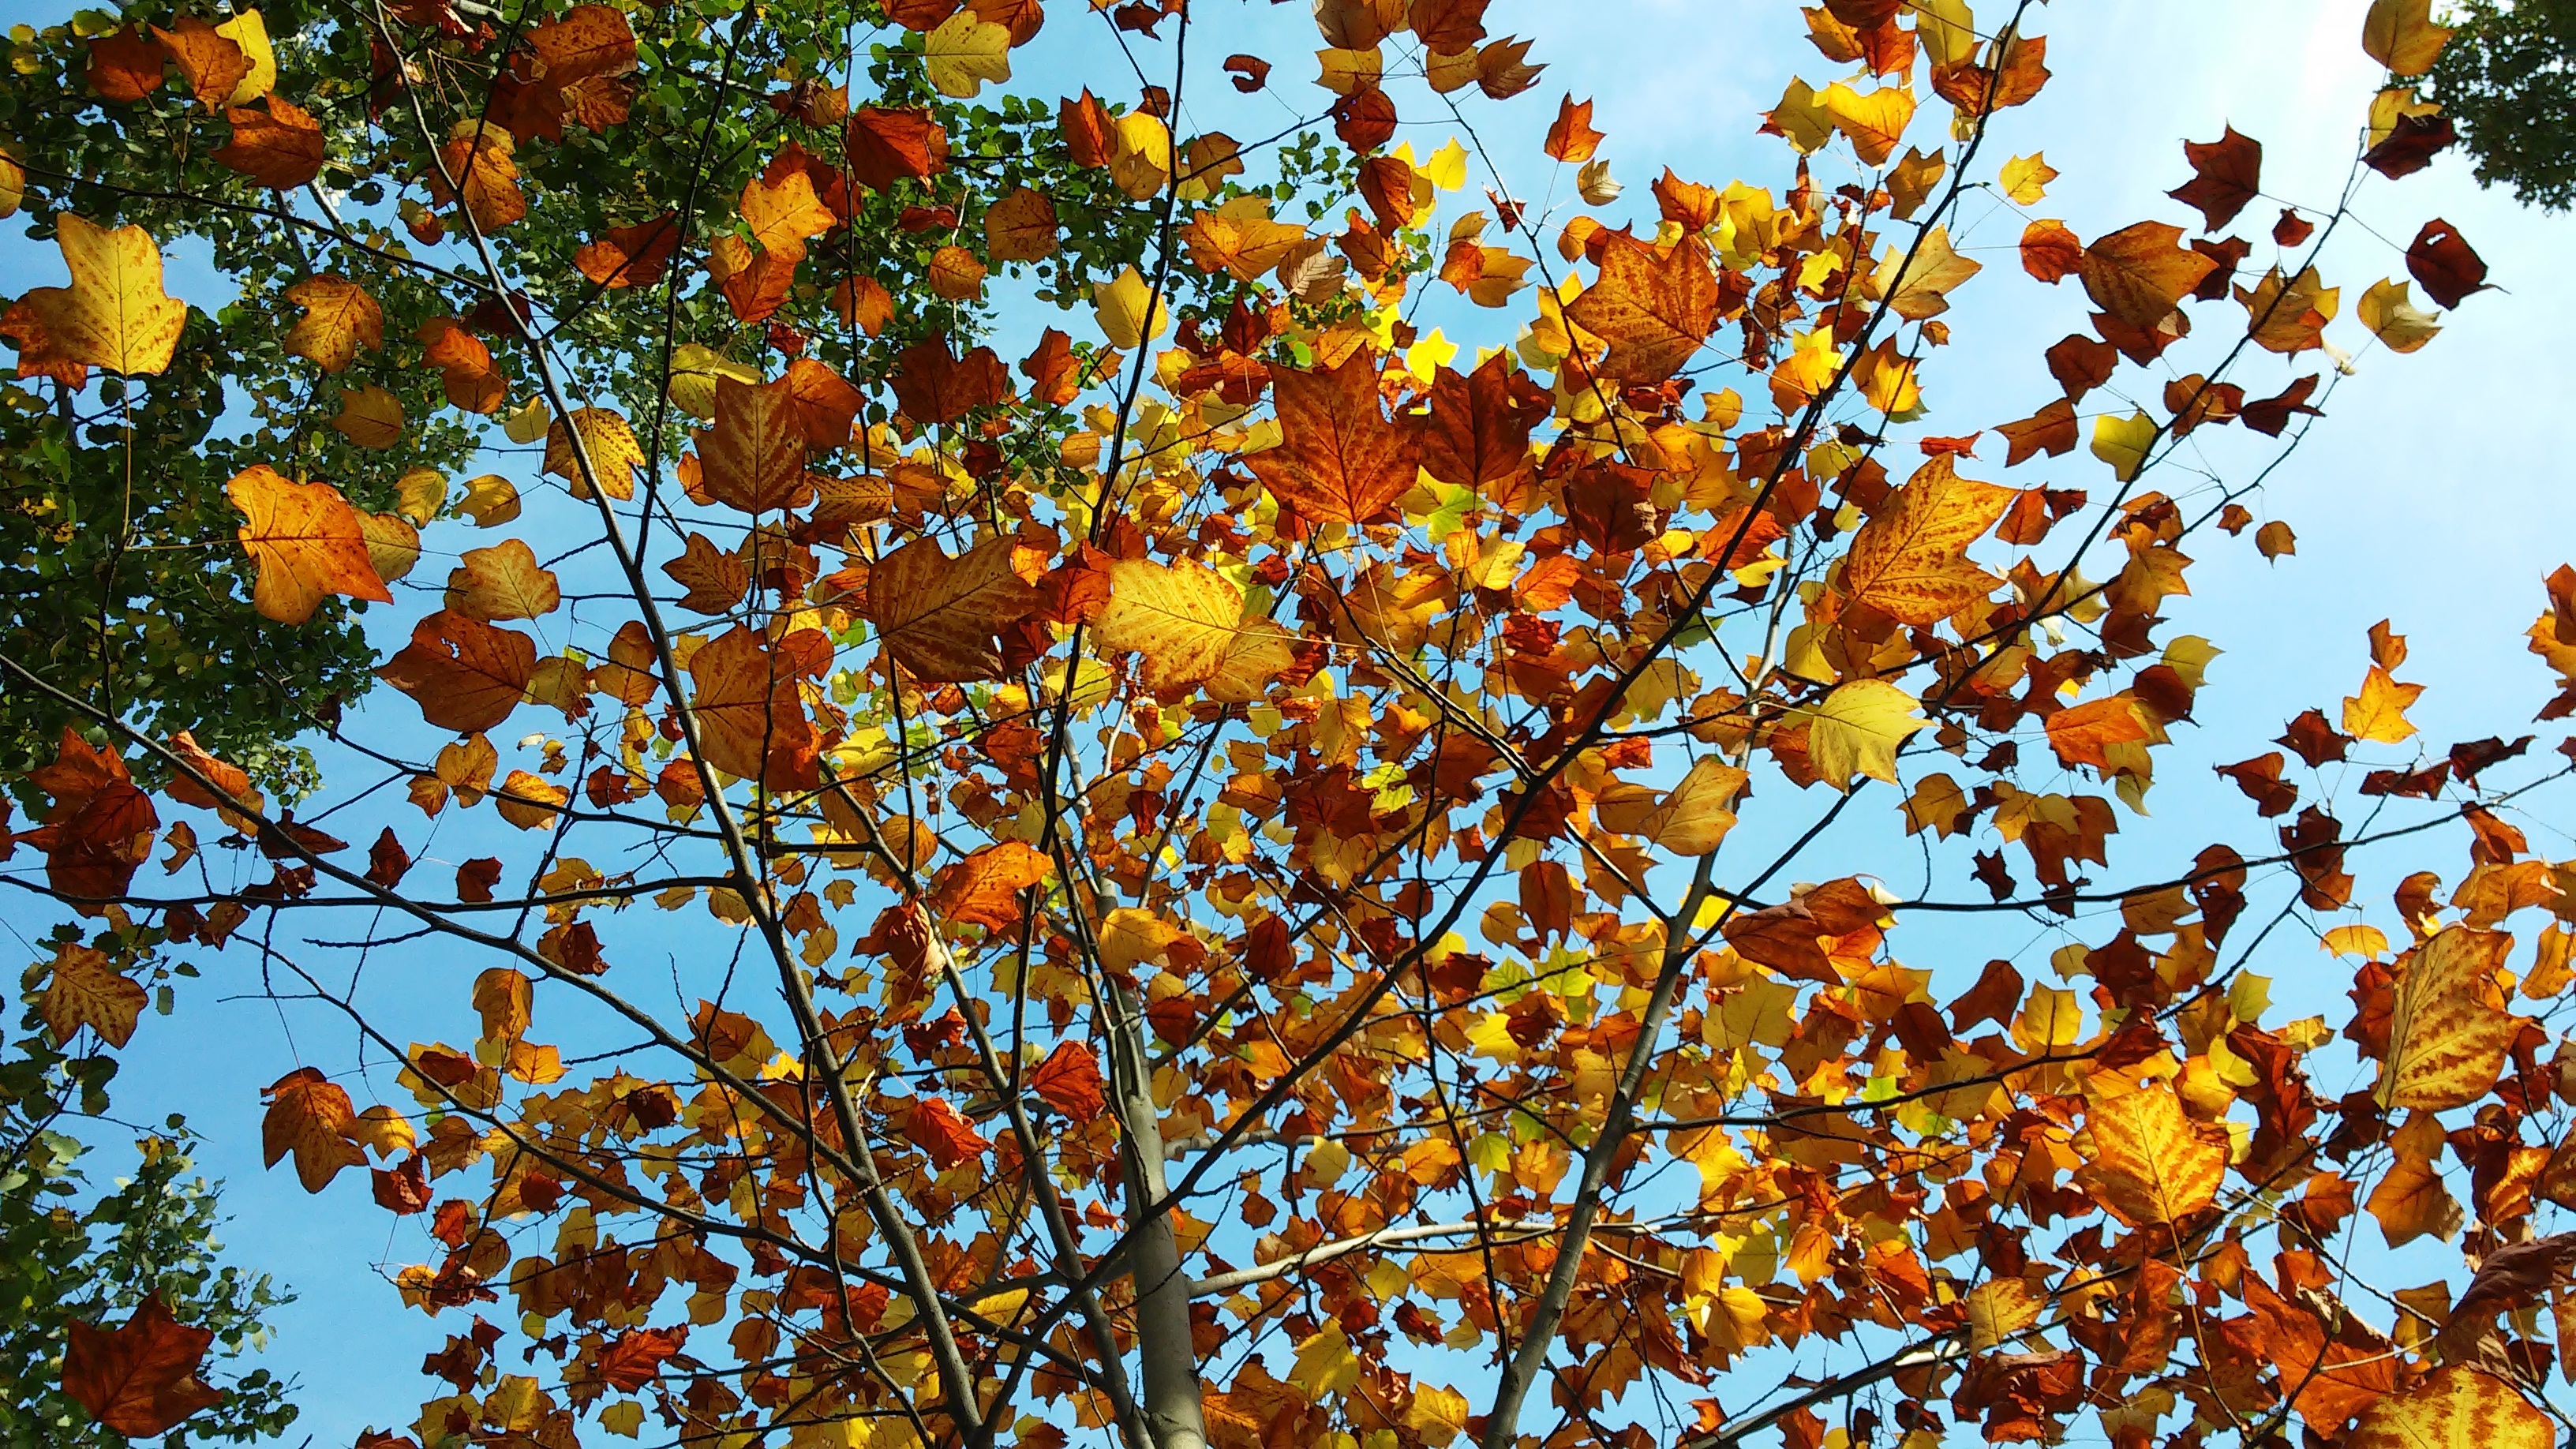
tree, branch, plant, sunlight, leaf, flower, produce, autumn, brown, botany, yellow, season, leaves, branches, deciduous, rowan, leaves in the autumn, flowering plant, woody plant, land plant